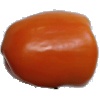
Label: orange_pepper